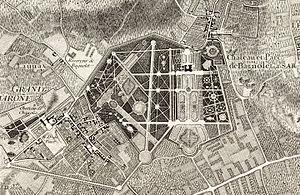
Charonne est une ancienne commune de l'ancien département de la Seine qui a existé de 1790 à 1859 avant son incorporation au territoire de la ville de Paris.